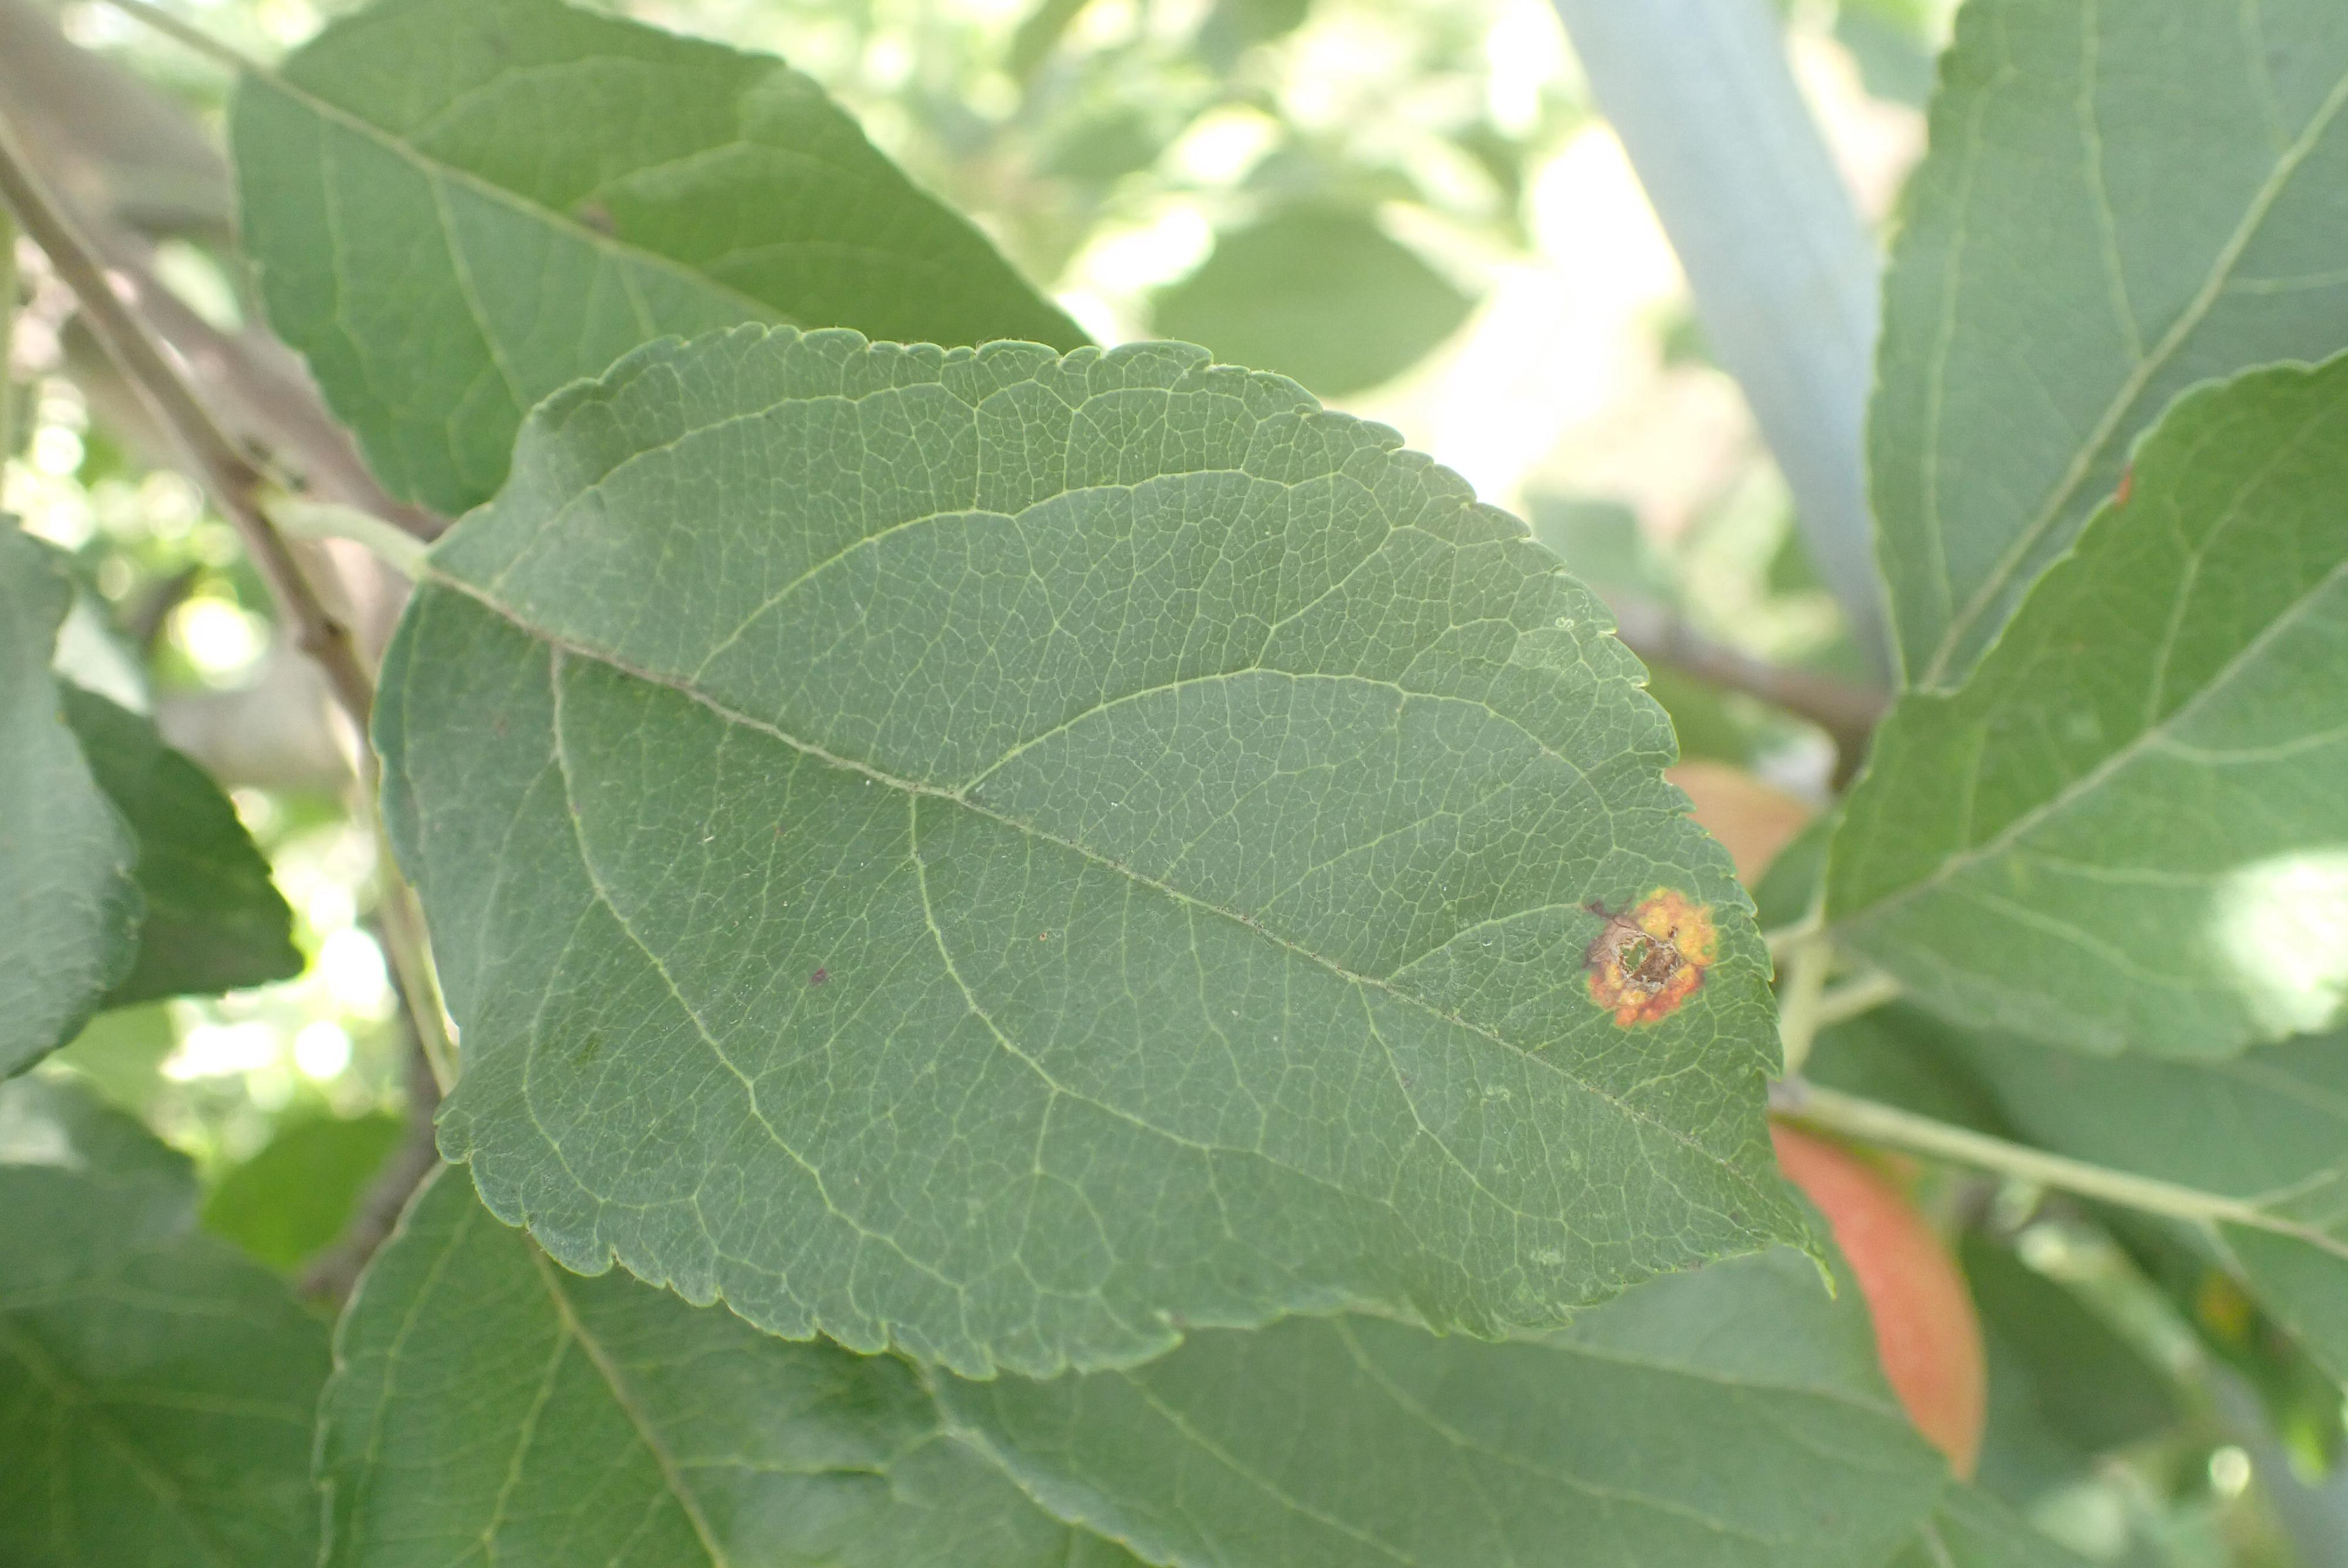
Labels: rust